History of New South Wales

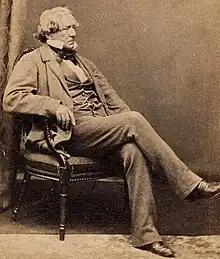
William Wentworth was key in the establishment of self-governance in New South Wales

Hill End, also near Bathurst NSW was a locality that grew, boomed and faded with the New South Wales Gold Rush. Called Bald Hills in 1850, Forbes in 1860 and finally Hill End in 1862, it was part of the Tambaroora district. At its peak, its population was 7,000. Completely reliant on mining, the town's decline was dramatic once the gold ran out. Hill End is famed for the unearthing of the Holtermann Specimen (also known as the Beyers-Holtermann Specimen), being the largest single mass of gold ever discovered in the world, a record that stands today. Found in 1872 at the Star Hope Mine, this single mass of quartz and gold weighed and when crushed produced an estimated of gold, thus holding more processed gold than from the largest nugget ever found, that being the Welcome Stranger from the Victorian Goldfields. Holtermann recognising the significance of the find attempted to preserve it by buying it from the Company of which he was one of a number of directors. His efforts were in vain. It is reported that a larger mass was discovered a few days later in the same mine but was broken up underground.